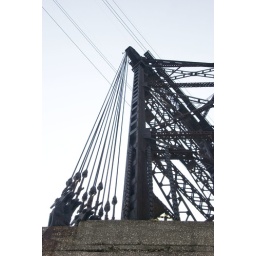
Old lift bridge over the Calumet near 95th street